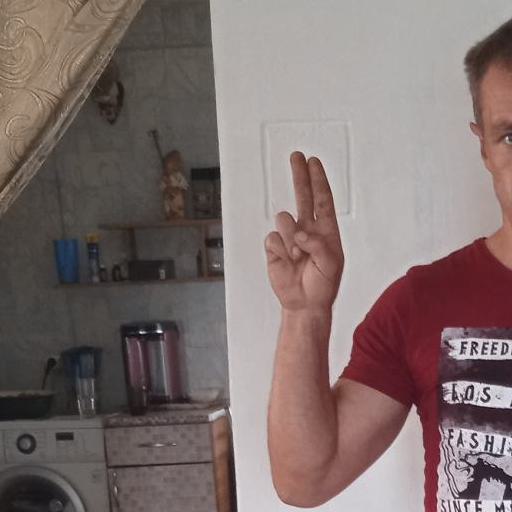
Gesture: two_up